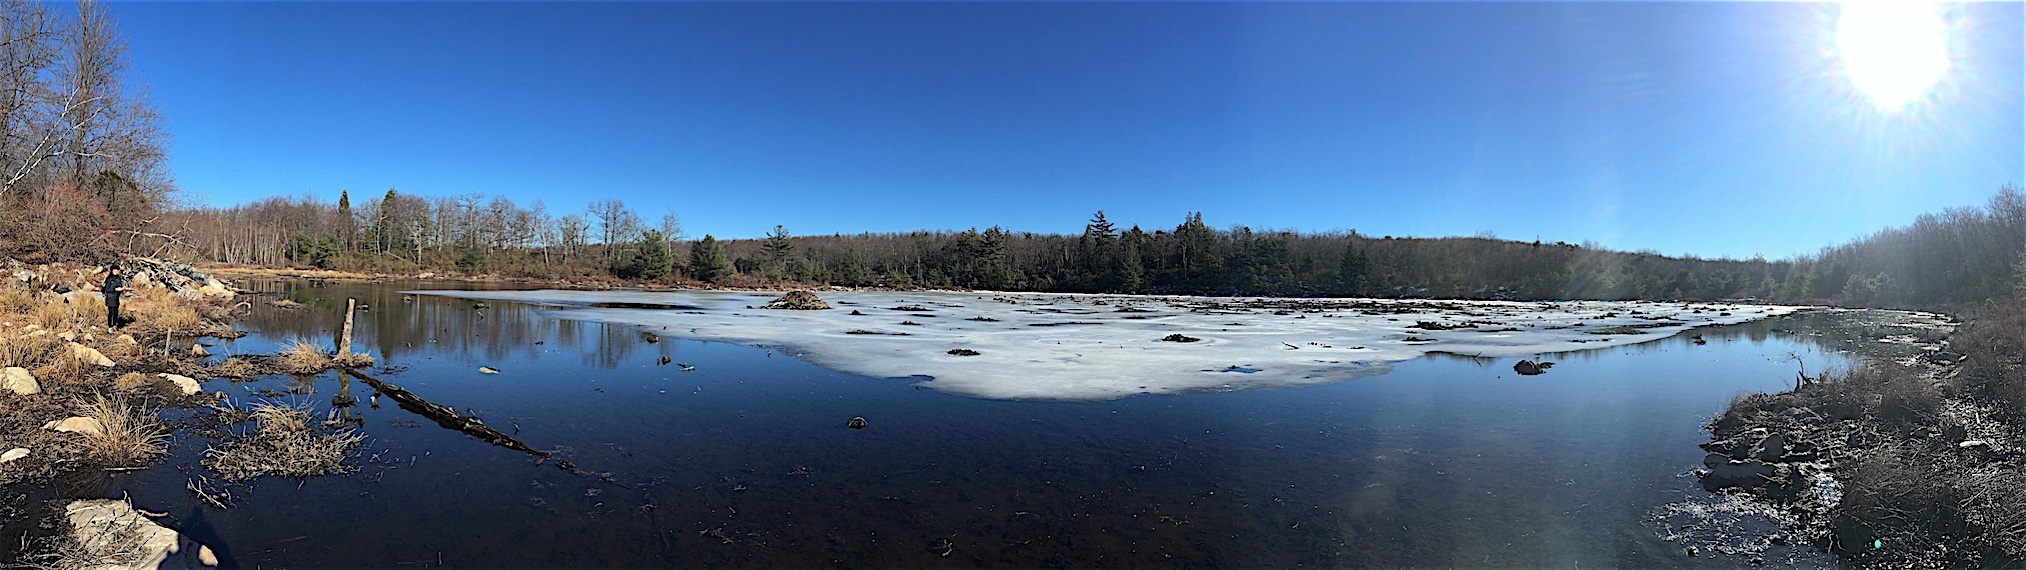
swamp, sunlight, winter, park, nature, landscape, light, outdoor, scene, tranquil, morning, day, sunny, calm, lifestyle, scenic, crater lake, nj, trees, solitude, peaceful, natural, rural, season, forest, woods, idyllic, panoramic